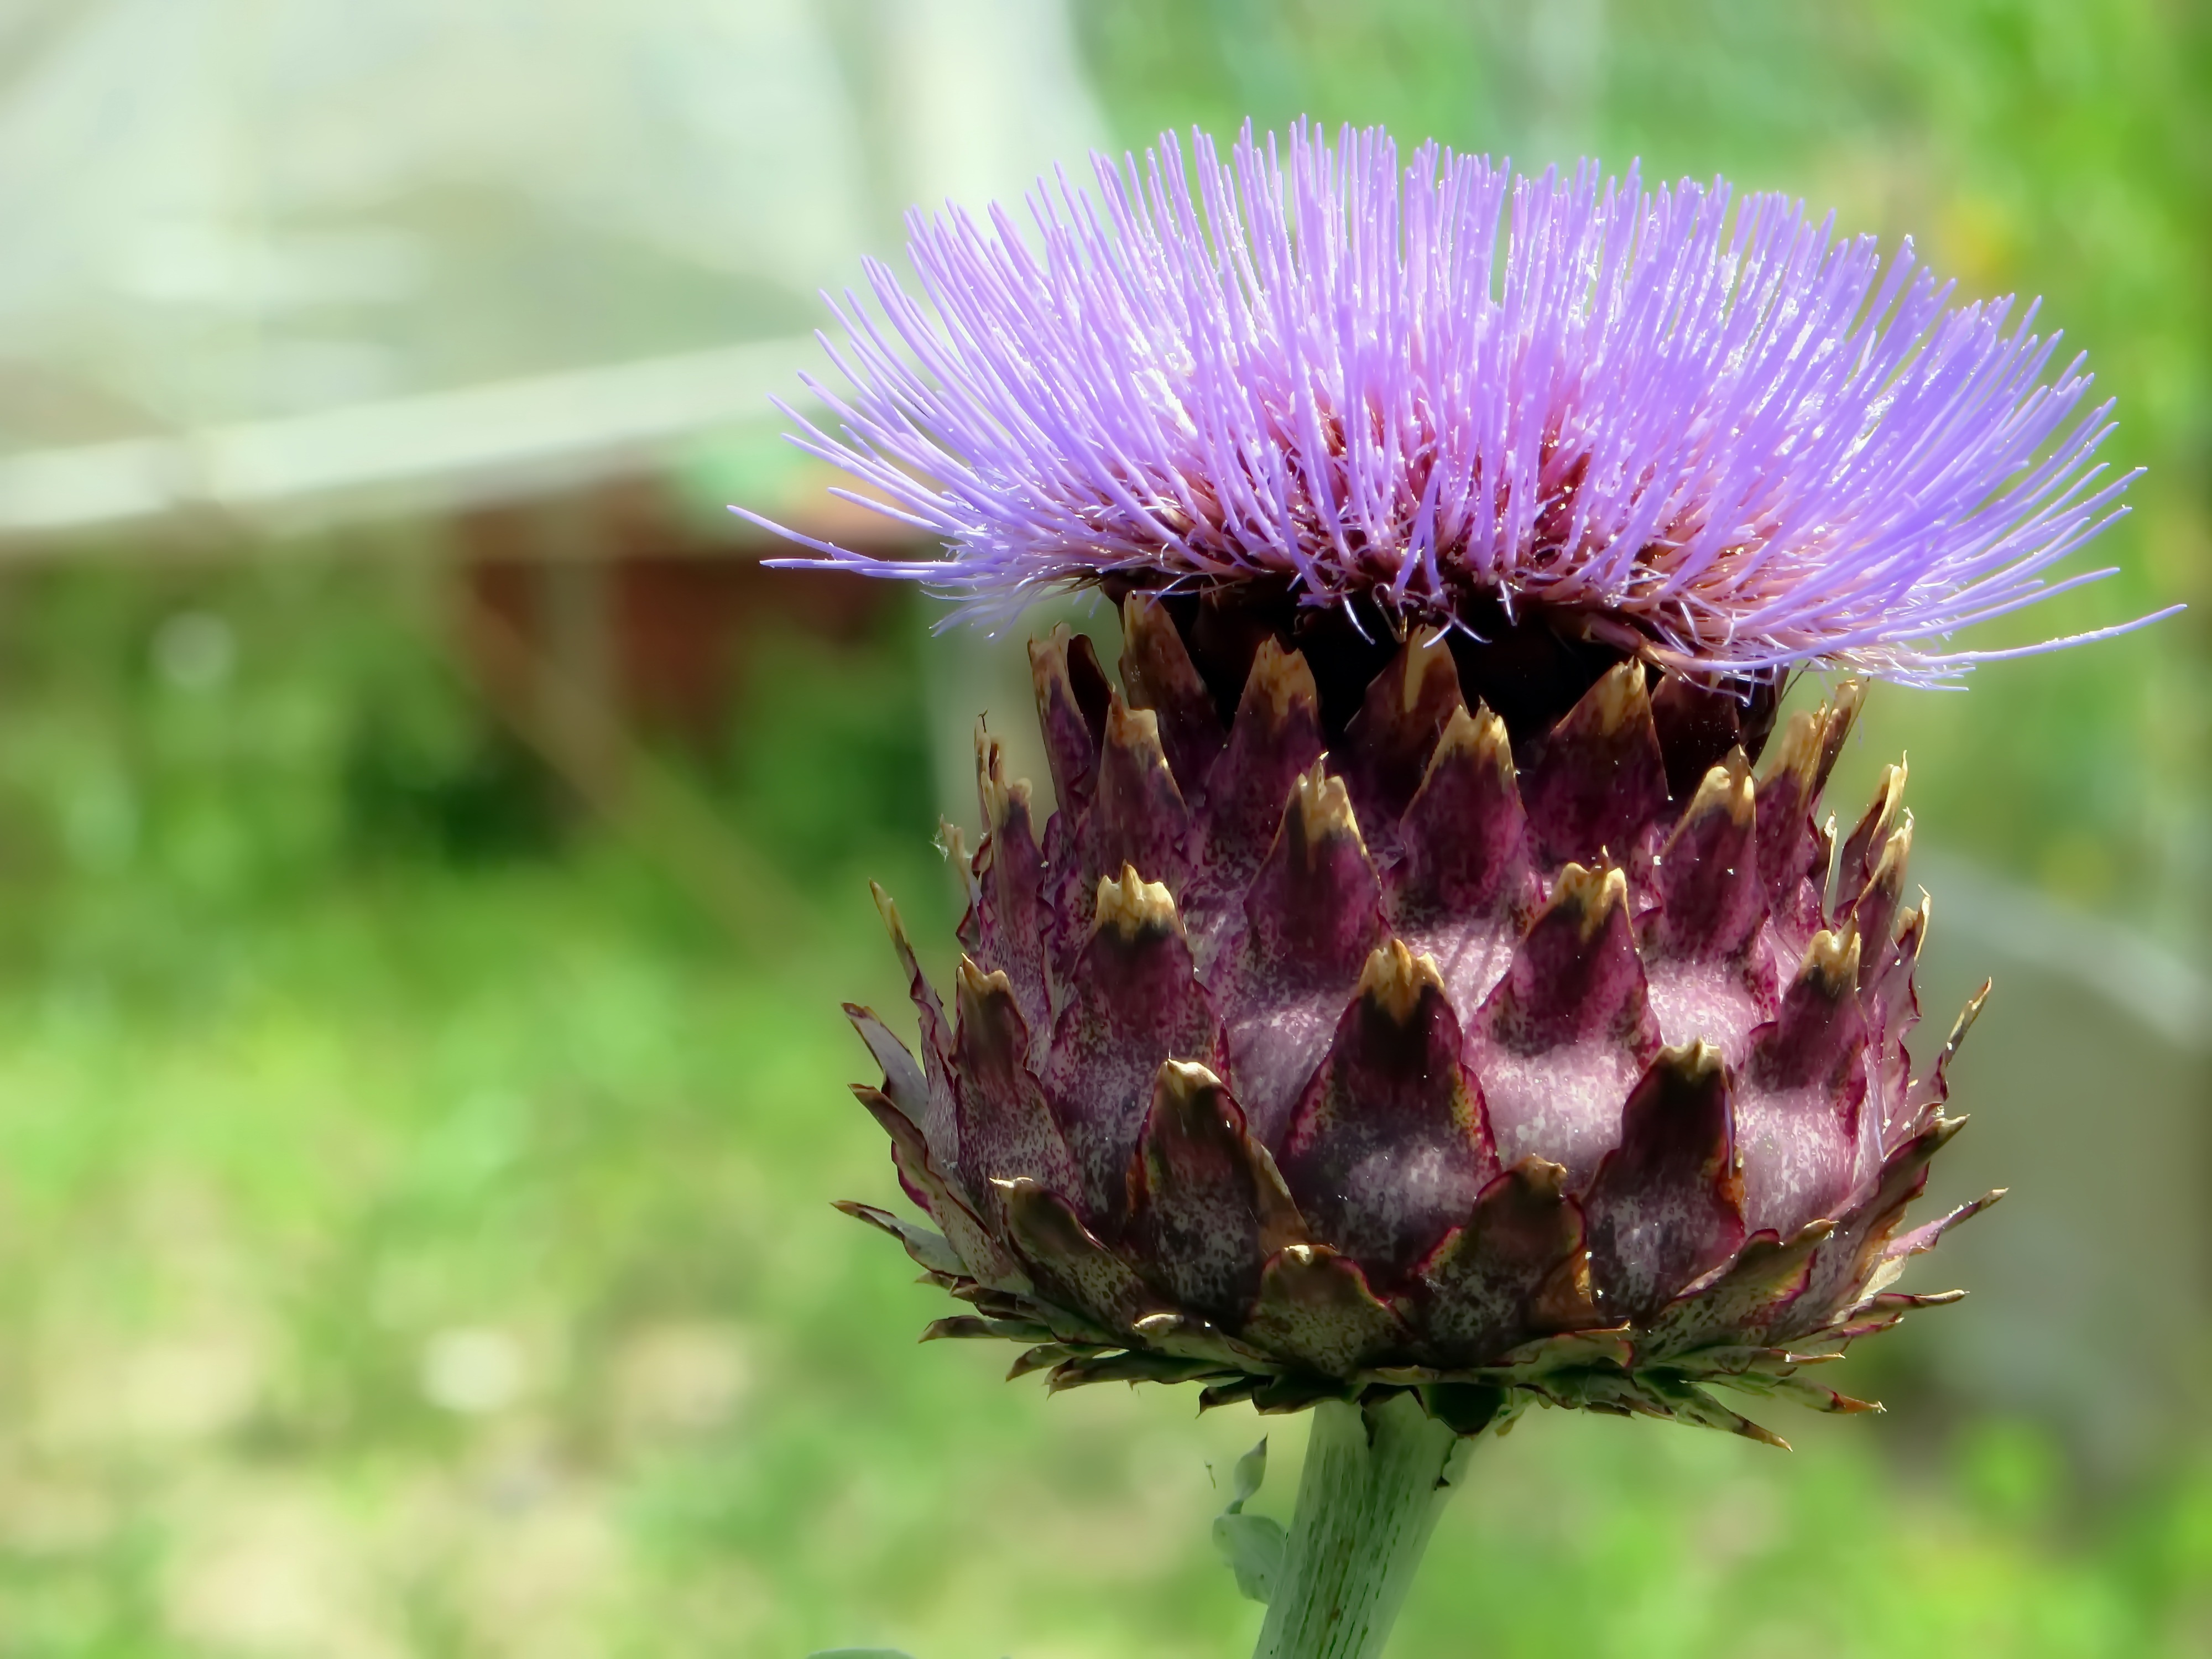
plant, field, flower, petal, produce, vegetable, botany, garden, flora, wildflower, artichoke, violet, thistle, macro photography, vegetable garden, flowering plant, daisy family, artichoke flower, silybum, plant stem, land plant, artichoke thistle